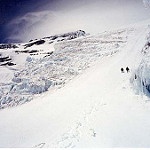
Label: glacier